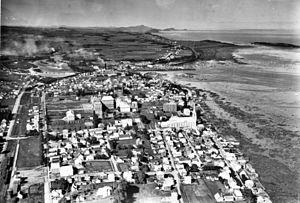
Vue aérienne de la ville de Rimouski. On reconnaît notamment l'évêché, le séminaire et la cathédrale Saint-Germain de Rimouski. À droite, le fleuve Saint-Laurent
Rimouski est une ville du Québec, chef-lieu de la municipalité régionale de comté de Rimouski-Neigette de la région administrative du Bas-Saint-Laurent. Située dans l'estuaire du Saint-Laurent à environ 300 km en aval de la Ville de Québec, la ville a été fondée en 1696 par René Lepage de Sainte-Claire qui s'établit sur sa seigneurie à la confluence du fleuve et de la rivière Rimouski. C'est la plus grande et plus importante ville dans tout l'Est du Québec avec une population de 49 500 habitants.
L'histoire de Rimouski traite de cette thématique de la ville de Rimouski depuis ses origines. Elle débute par des indices de la présence des premiers chasseurs amérindiens vers l'an 8000 avant notre ère jusqu'au passage des premiers navigateurs européens au XVIᵉ siècle, à la création de la seigneurie de Rimouski en 1688 et à l'arrivée du premier seigneur résident, René Lepage de Sainte-Claire, en 1696, à son lent développement qui a mené à la création et au détachement de plusieurs municipalités au XIXᵉ siècle et dans la première moitié du XXᵉ siècle et au regroupement de toutes ces petites villes en 2002 pour former la ville actuelle.
L'incendie de Rimouski est une catastrophe survenue le 6 mai 1950 dans la ville de Rimouski au Québec. Il s'agit de la plus grande tragédie de l'histoire de Rimouski, l'incendie ayant ravagé le tiers des bâtiments de la ville, détruit l'usine de la Price Brothers ainsi que les ponts sur la rivière Rimouski coupant ainsi la ville de ses axes principaux de communications.